Jon Robinson (American football)

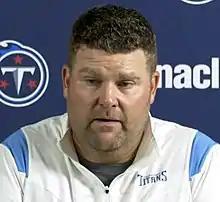
Robinson with the Titans in 2021.

On January 14, 2016, Robinson was hired as the general manager of the Tennessee Titans. He improved on the Titans 2015 record of 3–13 to 9–7 in 2016. They missed the playoffs after a Week 16 loss to the Jacksonville Jaguars.